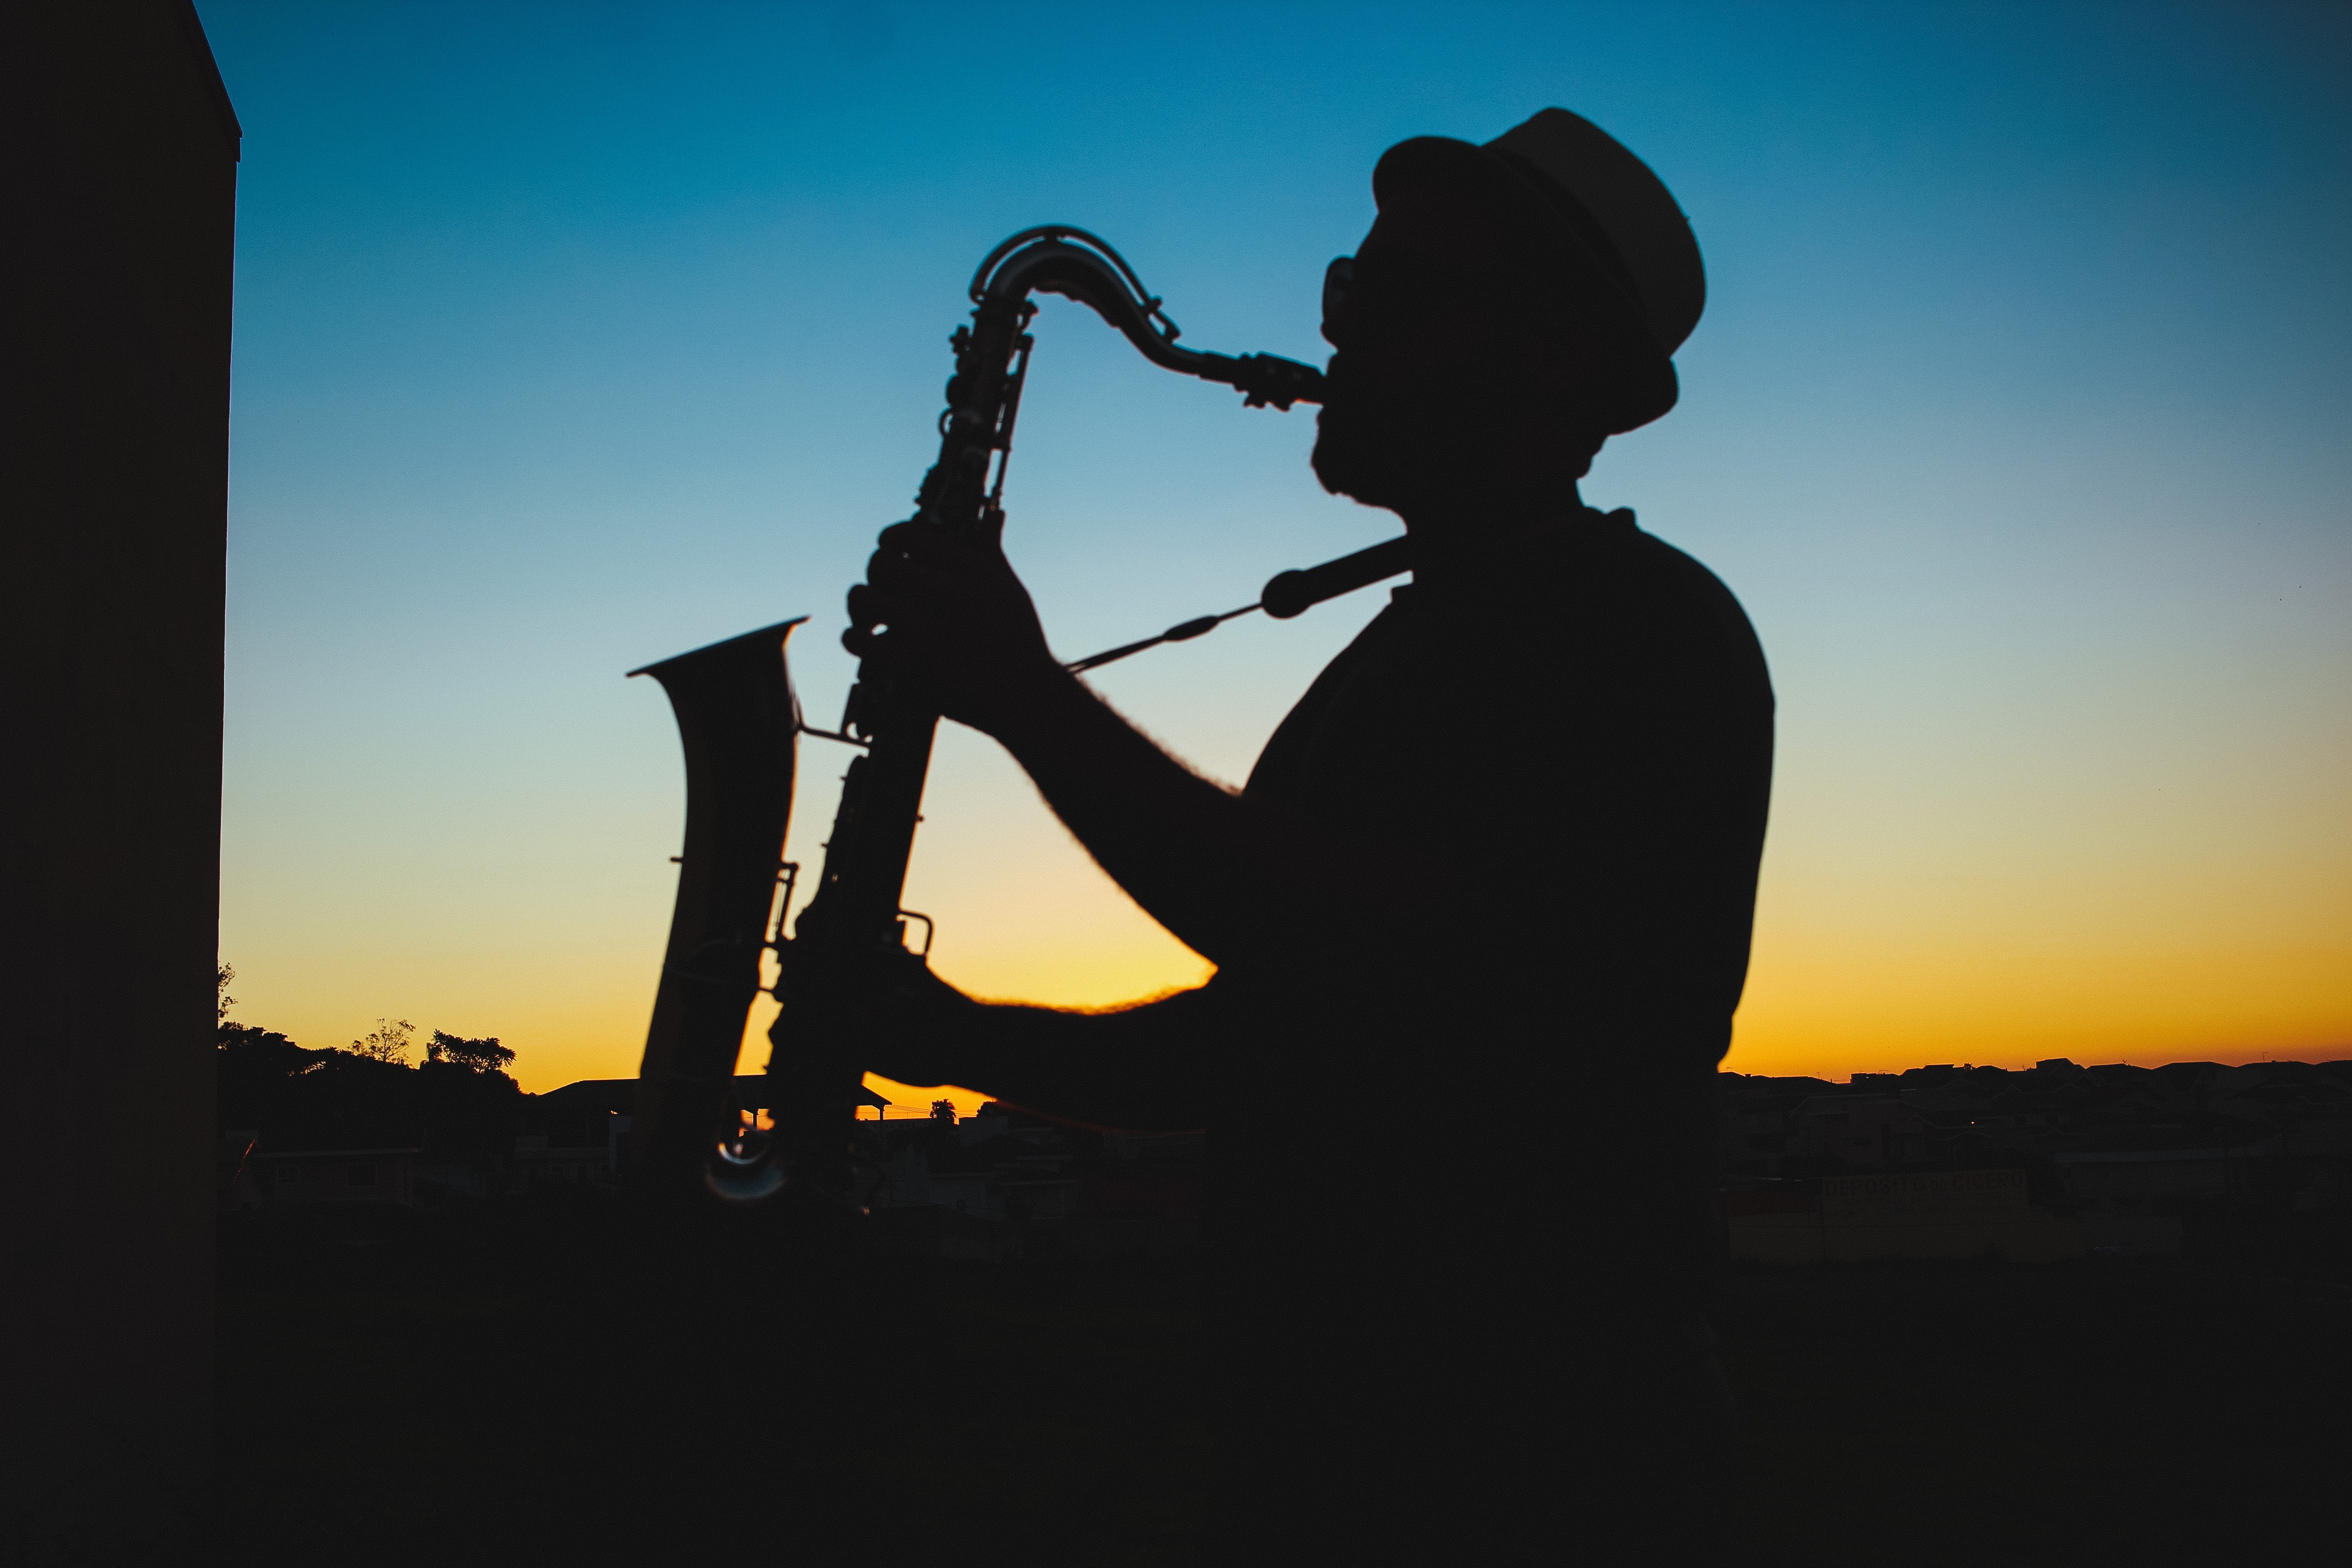
sky, silhouette, musical instrument, woodwind instrument, wind instrument, sunset, saxophone, sunrise